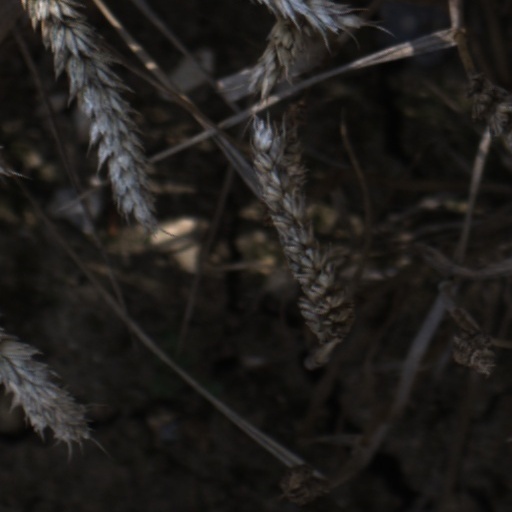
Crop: wheat